John O'Connor (painter)

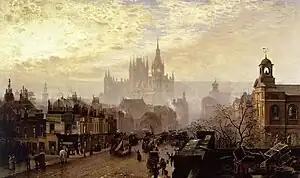
"From Pentonville Road looking west evening", 1884. Museum of London.

Having become a proficient painter, O'Connor found employment in 1848 at Drury Lane, and from 1863 was principal Scene Painter at the Haymarket Theatre. In 1879 he was invited by Richard D'Oyly Carte to provide the London settings for a new Gilbert and Sullivan opera, "The Pirates of Penzance" (1880). (Although "The Pirates of Penzance" premiered in New York, there is no evidence that his scenery was taken for use in the United States.) The settings were so well admired that O'Connor was asked to be scenic designer for the next Gilbert & Sullivan production of "Patience". He began to exhibit at the Society of British Artists in 1854, and at the Royal Academy from 1857 until 1888. During this time he became popular with the royal family, and produced drawings of many important court ceremonials: 1871 Drawing of Marriage of Princess Louise; 1872 Drawing of the Thanksgiving Service in St Paul's; 1874 Drawing of the arrival of Duke/Duchess of Edinburgh at Buckingham Palace; 1887 Drawing of the Jubilee Service, Westminster Abbey. He also exhibited at various exhibitions and galleries, amongst them: 1849 – Painted "Diorama of the Queen's Visit" – exhibited at the Chinese Gallery, London; 1854 – Exhibited Landscapes at the Society of British Artists; the Royal Watercolour Society and the Royal Hibernian Academy from 1875 until his death.